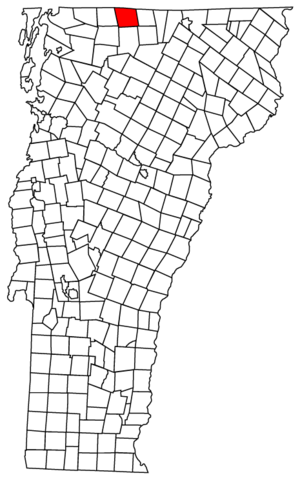
Richford est un town à Franklin County, au Vermont, aux États-Unis, situé le long de la frontière entre le Canada et les États-Unis. La population était de 2 308 au Recensement de 2010.